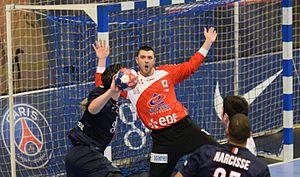
Yann Genty gardien de but de l'équipe de Chambéry Savoir Handball. Le 18 février 2015 lors de la rencontre de la 16e journée du championnat de France de D1.
Le Championnat de France masculin de handball 2014-2015 est la soixante-troisième édition de cette compétition et la vingt-huitième édition depuis que la dénomination de Division 1 a été posée. Le championnat de Division 1 de handball est le plus haut niveau du championnat de France de ce sport.
Yann Genty, né le 26 décembre 1981 à Enghien-les-Bains est un handballeur français. Il joue au poste de gardien de but au Paris Saint-Germain depuis 2020 et en équipe de France.